Upper Ditchford

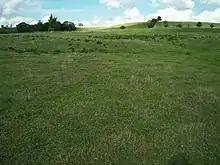
Site of the Medieval village of Upper Ditchford

Upper Ditchford is an abandoned village to the west of the Fosse Way between Moreton-in-Marsh and Stretton on Fosse, now in the county of Gloucestershire in England but formerly located in Warwickshire. It has been scheduled as an ancient monument.